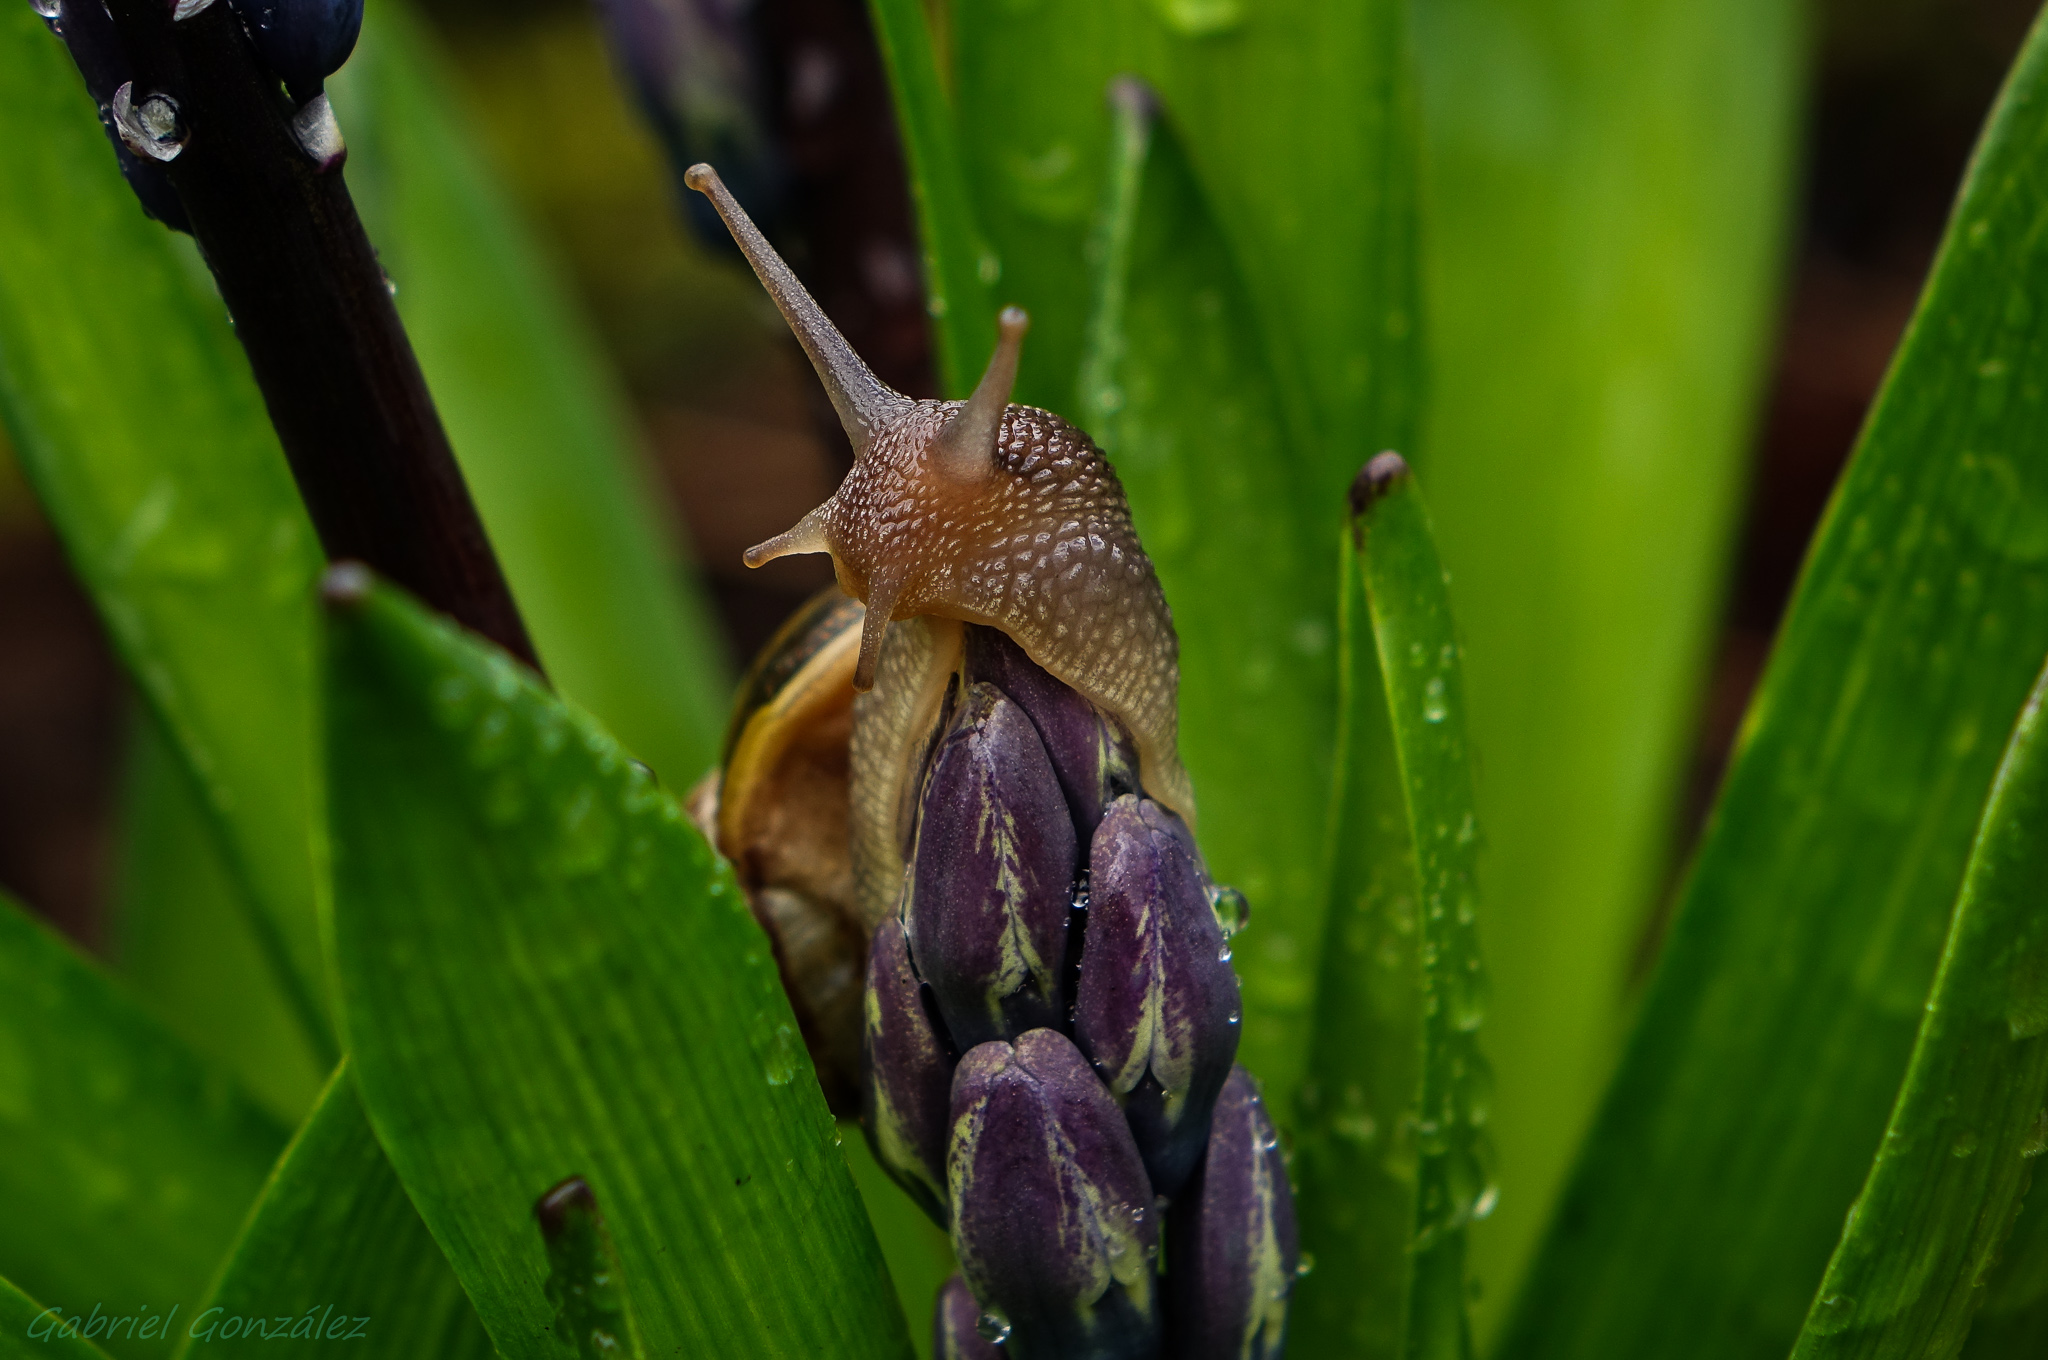
nature, grass, plant, photography, leaf, flower, wildlife, green, macro, botany, amphibian, flora, fauna, invertebrate, close up, snail, animals, snails, ggl1, gaby1, xovesphoto, animales, sonyrx10, rx10, caracoles, gphoto, gabrielcorua, xelodegalicia, macro photography, plant stem